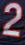
Number: 2